Combined driving

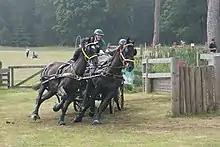
Marathon phase, Sandringham, England

The marathon is similar to the second phase of eventing, the speed and endurance. It tests the fitness and stamina of the horses, as well as the driver's knowledge of pace, over a 10–22 km course, divided into 3 or 5 sections. The marathon is the most thrilling phase to watch, and often draws the largest crowds.